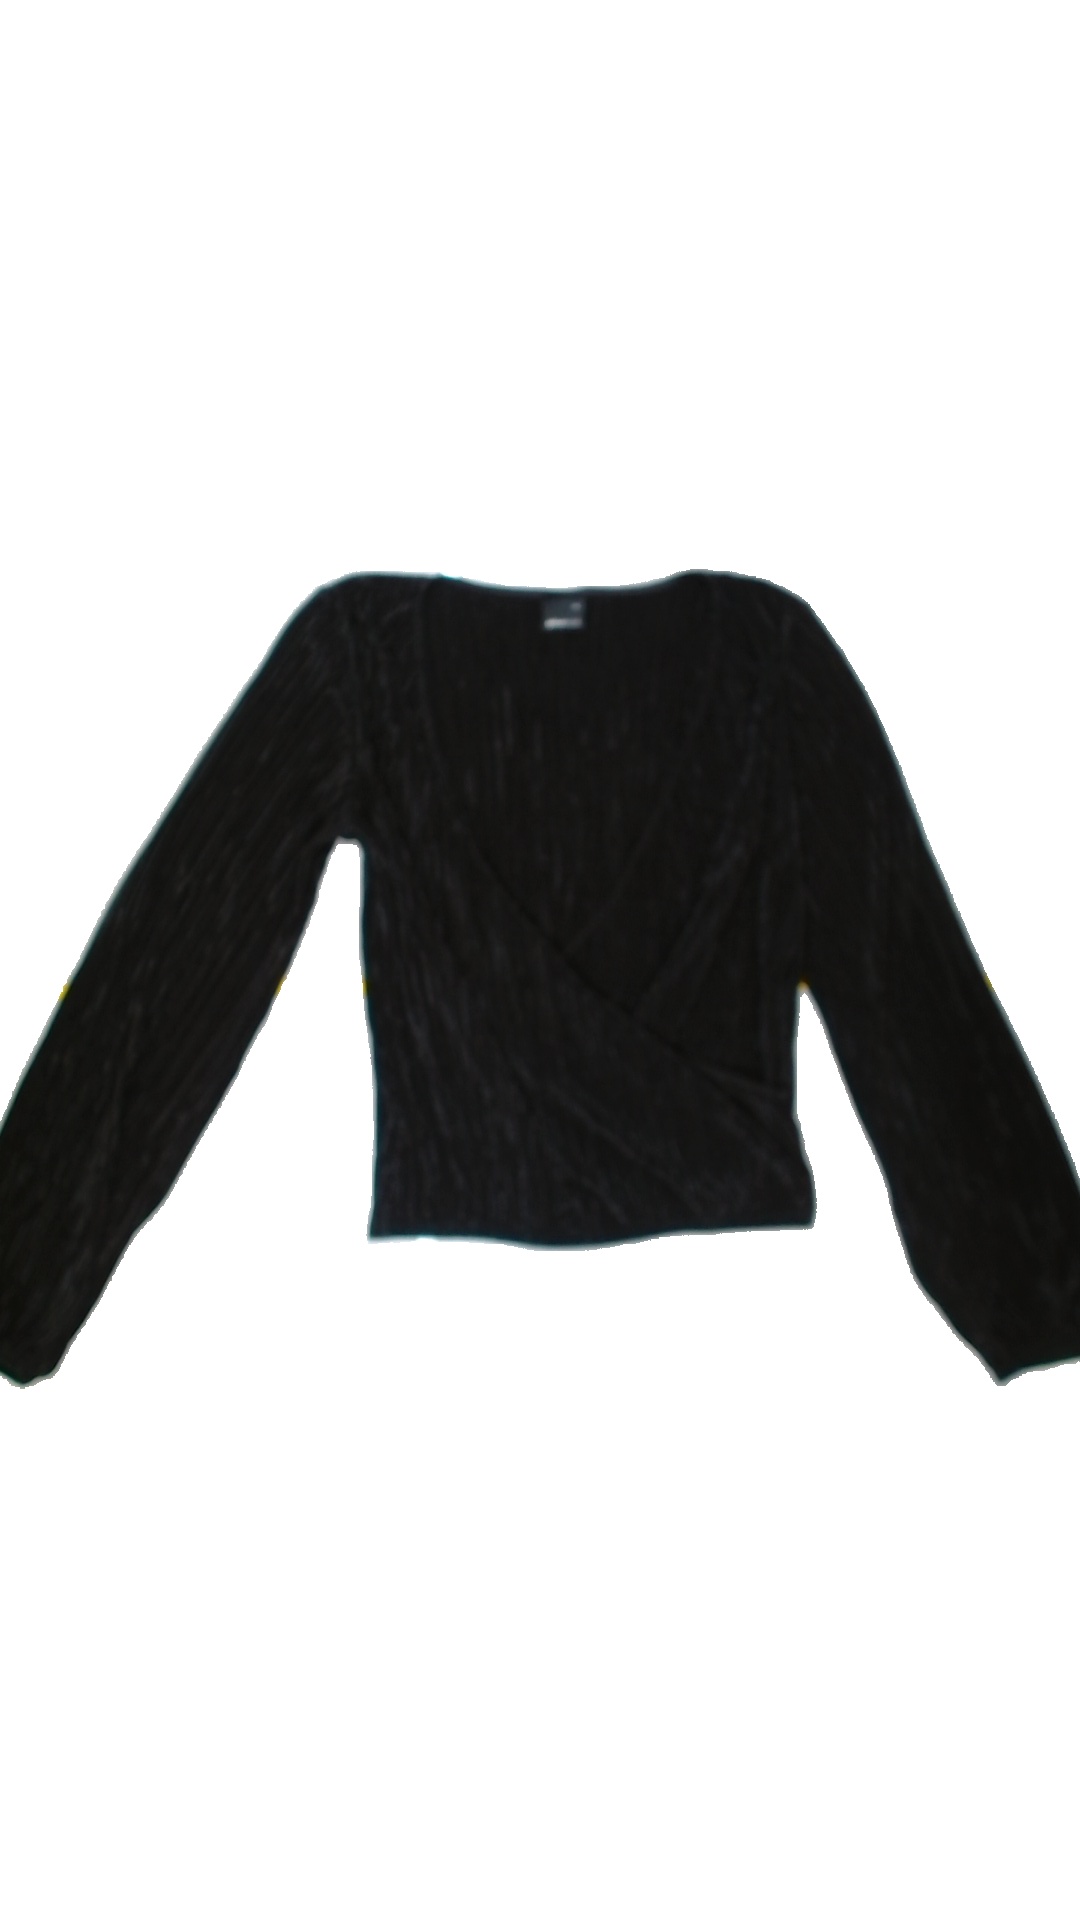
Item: Blouse (Ladies)
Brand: Gina Tricot
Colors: Black
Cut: V-collar, Cropped
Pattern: Plain
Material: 100%polyester
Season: All
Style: No trend
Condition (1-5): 5
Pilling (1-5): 5
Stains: No
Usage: Reuse
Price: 50-100